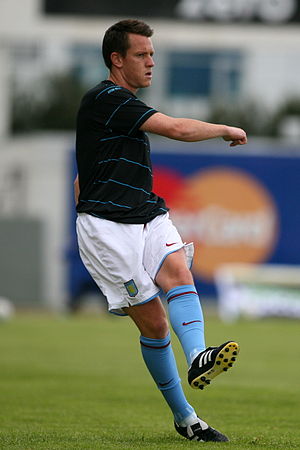
Nicky Shorey
Nicholas "Nicky" Shorey er en engelsk tidligere fodboldspiller, der spillede som venstre back. Gennem karrieren spillede han for blandt andet Leyton Orient, Reading, Aston Villa, Nottingham Forest, Fulham og West Bromwich Albion.